South African Class 14C

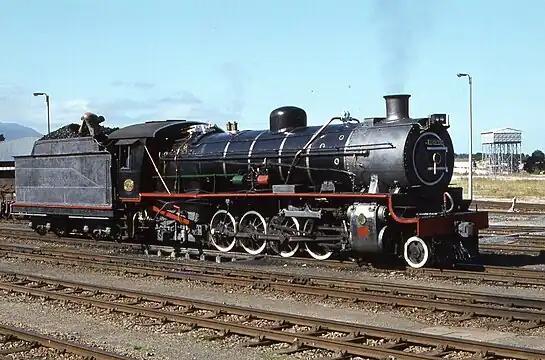
SAR Class 14CRB 4-8-2, 1st batch

The South African Railways Class 14C includes four batches of the same locomotive type, all initially designated Class 14C. Through reboilerings, rebalancings and cylinder bushings during its service life, this single class eventually ended up as six distinct locomotive classes with two boiler types and a multitude of axle load and boiler pressure configurations.